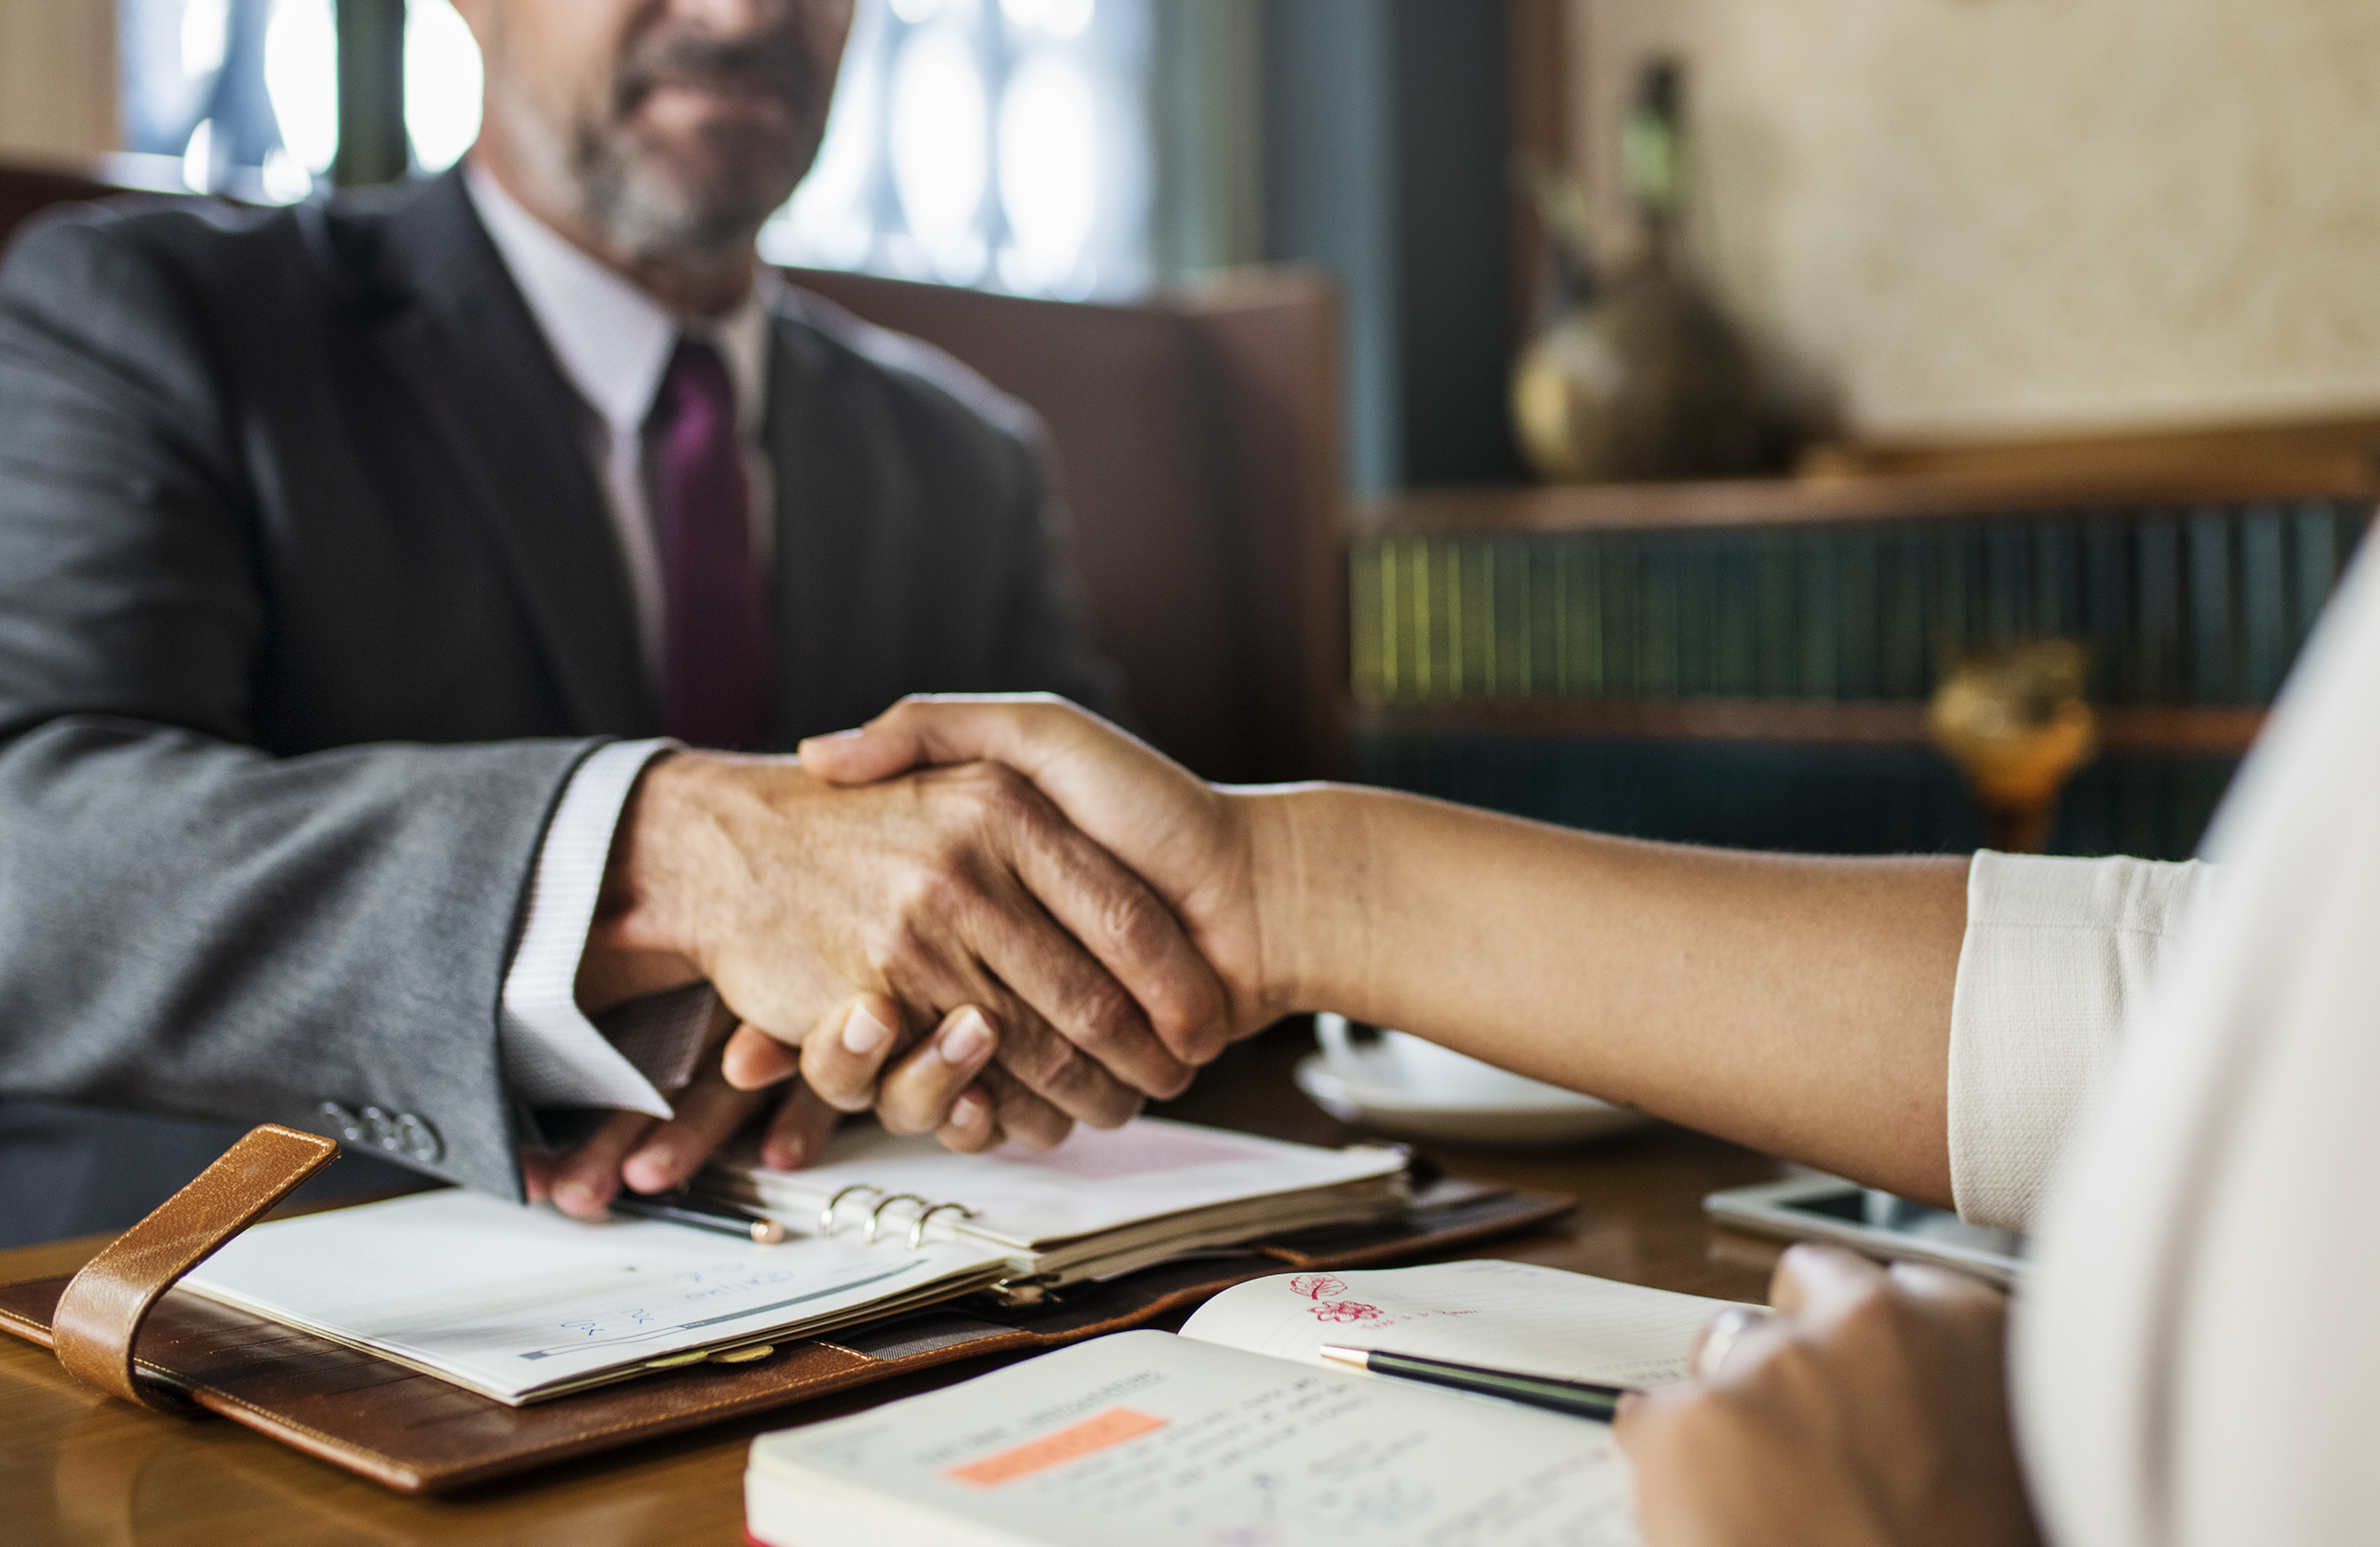
african, african american, agenda, agreement, american, black, business, businessman, businesswoman, cafe, coffee shop, congratulating, corporate, corporate business, deal, development, employee, greeting, handshake, man, marketing, mature, meeting, notebook, notes, optimistic, partnership, plan, planning, positive, positivity, research, restaurant, shaking hands, strategy, success, suit, tanned, team, teamwork, technology, white, woman, worker, people, job, businessperson